Churikatte

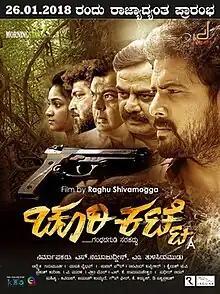
Release poster

Churikatte is a 2018 Indian Kannada-language crime drama film directed by Raghu Shivamogga and starring Praveen Tej, Prerana Kambam, Achyuth Kumar, Sharath Lohitashwa and Balaji Manohar. The film takes place in a village named Churikatte in Malenadu and is about the timber mafia. The film is about how a stolen pistol affects the life of different people. "Churikatte" released to unanimous positive reviews.